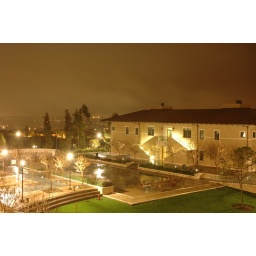
Taken from the 4th floor balcony of the reading room in Ikeda Library. Shot of Pauling Hall and the lotus ponds.